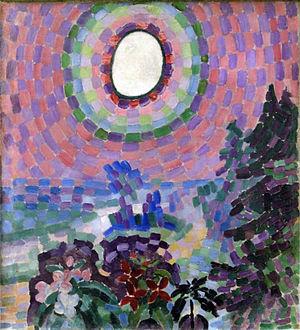
Robert Delaunay est un peintre français né le 12 avril 1885 à Paris et mort le 25 octobre 1941 à Montpellier. Avec sa femme Sonia Delaunay et quelques autres, il est le fondateur et le principal artisan du mouvement orphiste, branche du cubisme et important mouvement d'avant-garde du début du XXᵉ siècle. Ses travaux sur la couleur prennent pour origine plusieurs théories de la loi du contraste simultané des couleurs, formulées par Michel-Eugène Chevreul. Par un travail concentré sur l'agencement des couleurs sur la toile, il cherche l'harmonie picturale.